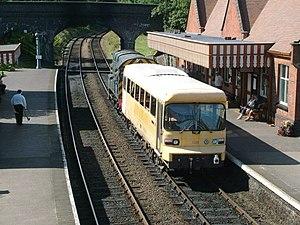
La British Rail Research Division fut créée en 1964 sous le contrôle direct du British Railways Board et installée dans des locaux spécialement conçus au Railway Technical Centre de Derby. L'objectif fixé était d'améliorer la fiabilité et l'efficience du rail, tout en réduisant les coûts et en augmentant les revenus. Ce faisant la division devint un centre d'excellence internationalement reconnu, qui joua un rôle de conseil auprès d'autres sociétés de chemin de fer. Bien que rendue célèbre par le programme Advanced Passenger Train, elle étendait ses activités à tous les domaines de l'activité ferroviaire.